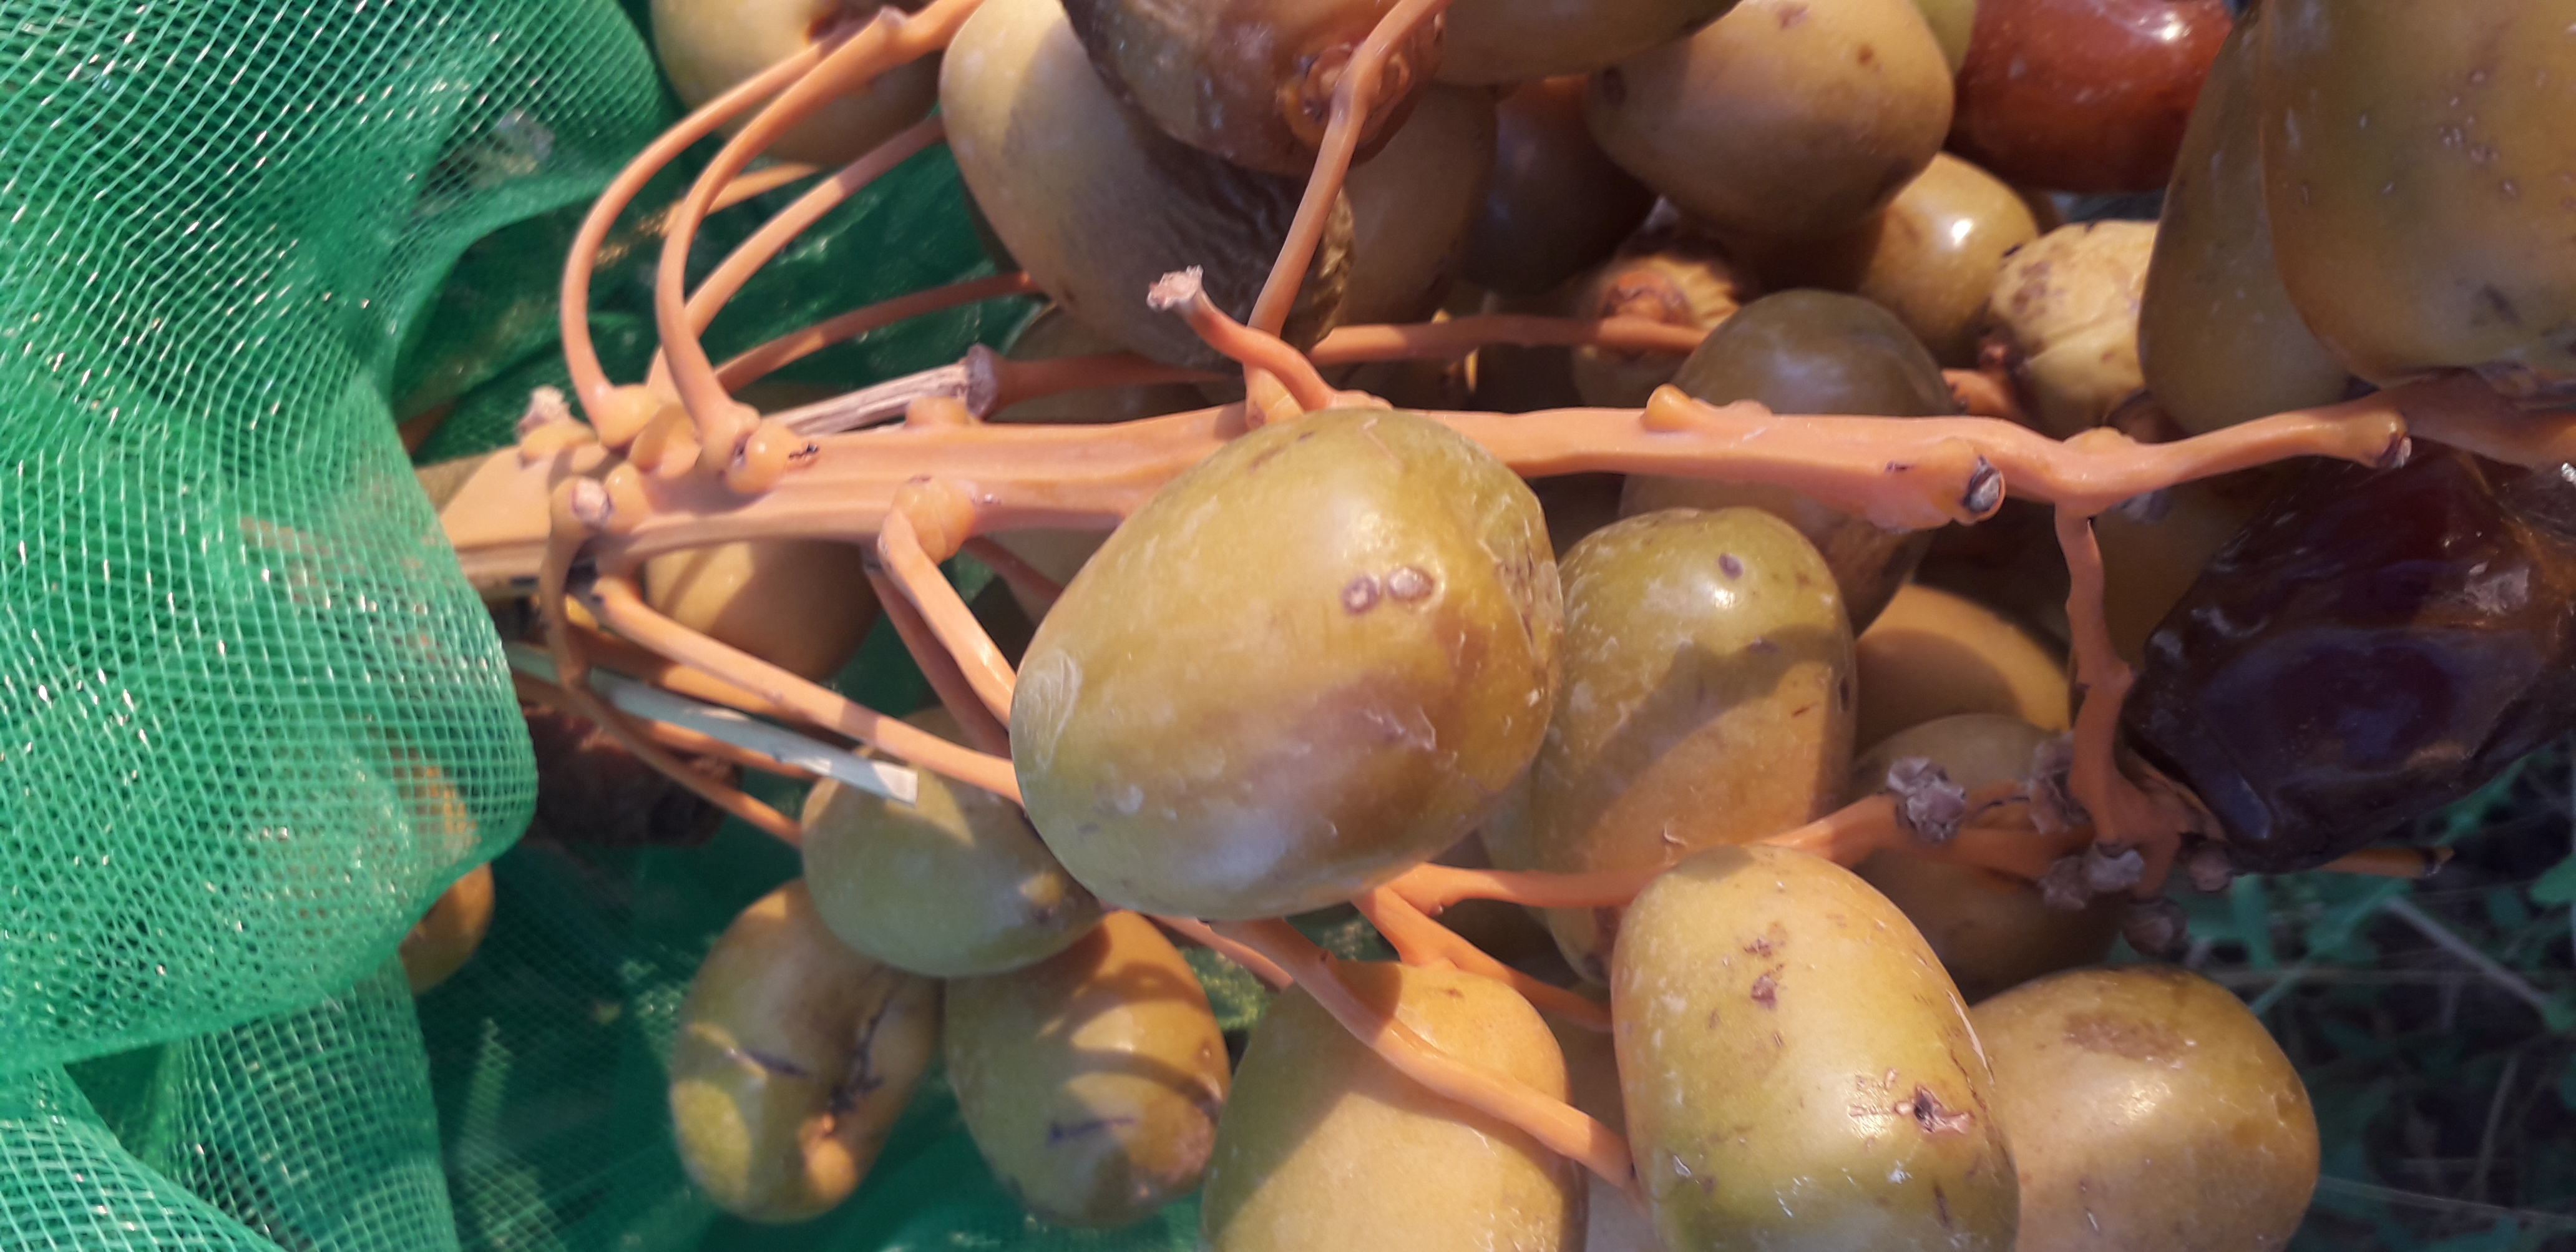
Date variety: Boufagous